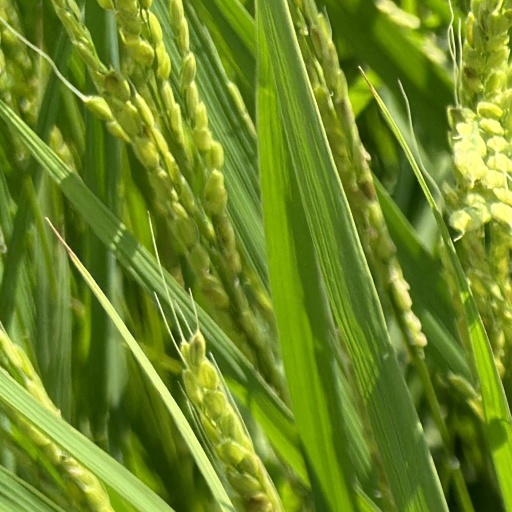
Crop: rice